List of cities in Sweden

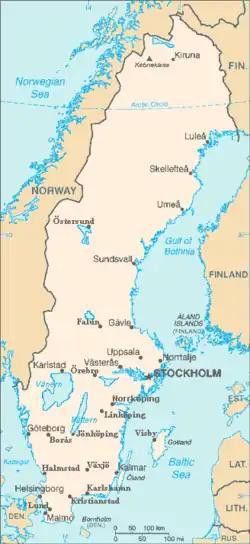
Map of Sweden

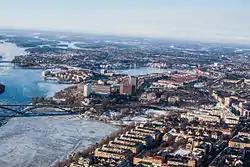
Stockholm, capital of Sweden

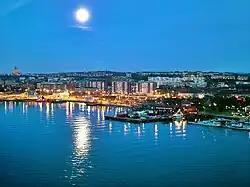
Gothenburg

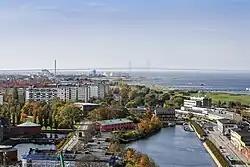
Malmö

This is a list of cities in modern Sweden that once enjoyed city privileges, thus were entitled to call themselves town (plural ). The year indicates the year they were established or when they were granted a royal charter. The list does not include towns in Finland established during Swedish rule.